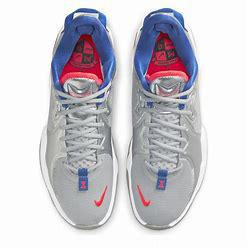
Brand: Nike
Model: Pg 5